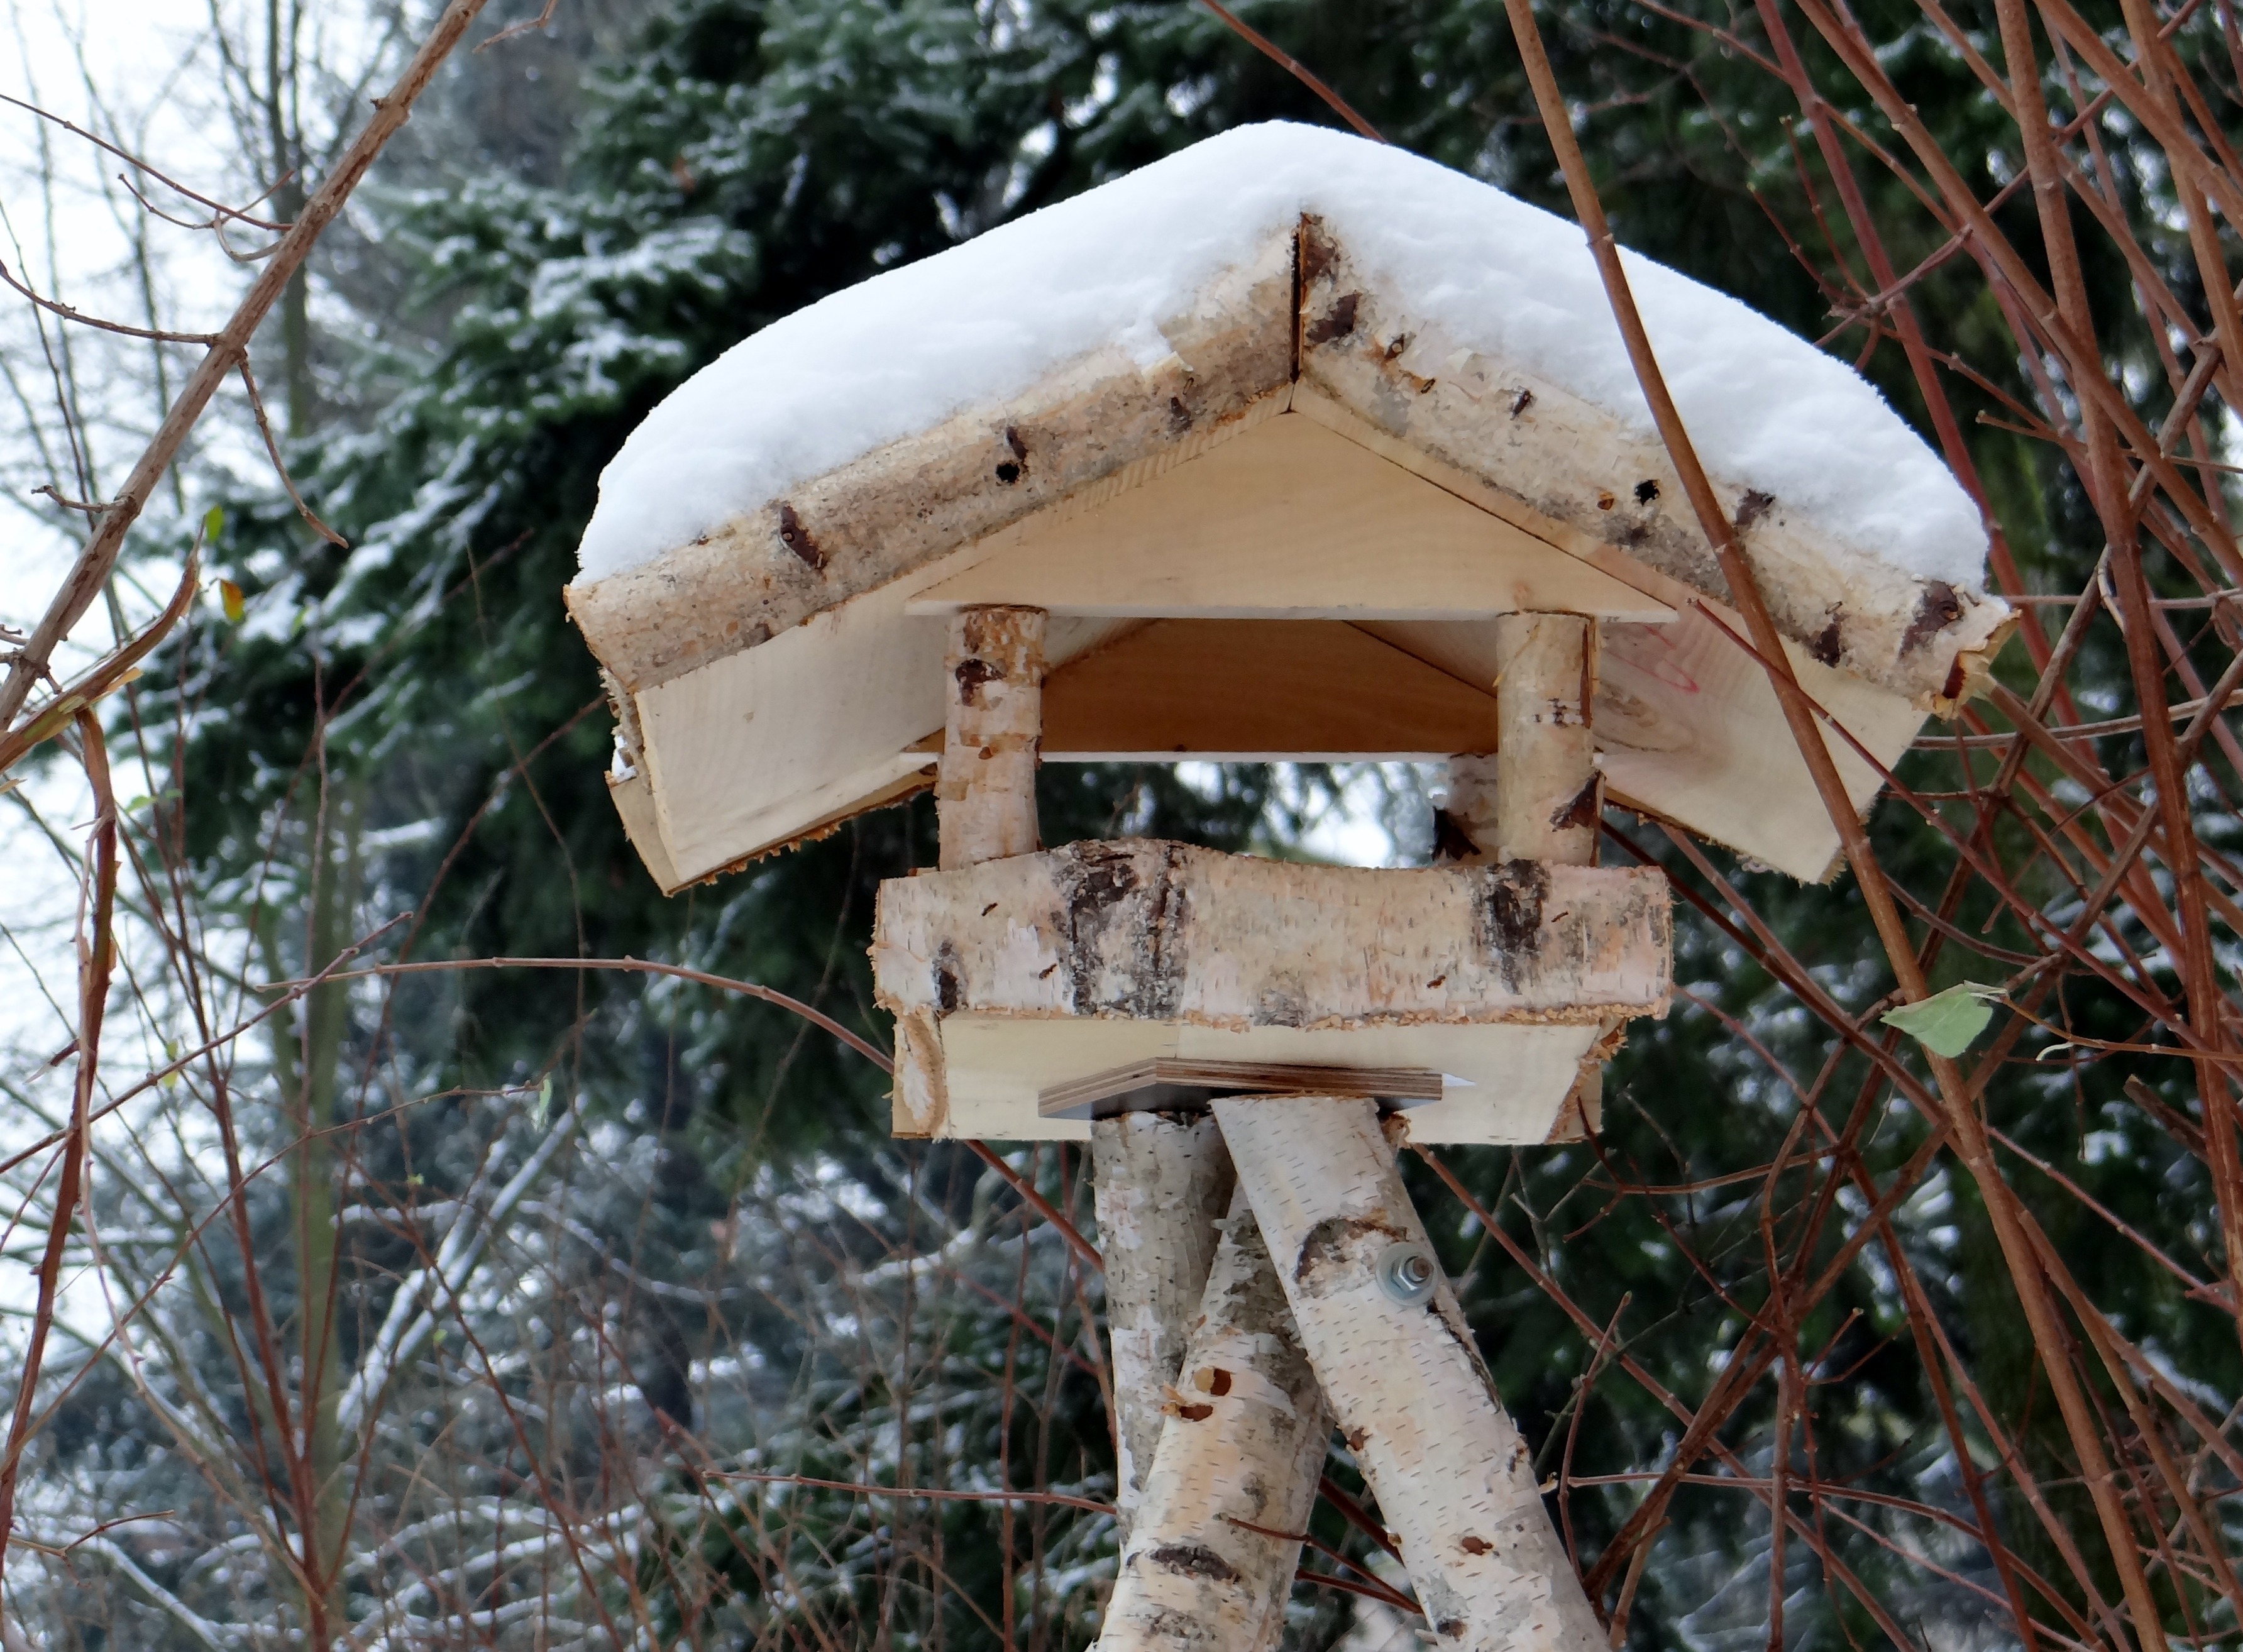
tree, forest, snow, winter, wood, shelter, woodland, wintry, aviary, bird feeder